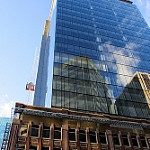
Scene: Outdoor